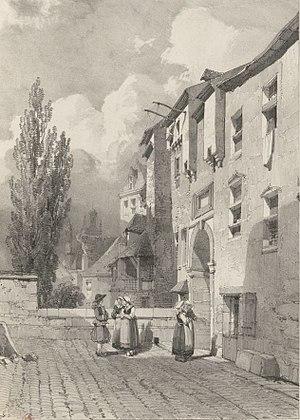
Morlaix
Jean Victor Marie Moreau, né le 14 février 1763 à Morlaix et mort le 2 septembre 1813 à Laun, en Bohême, est un général français de la Révolution, également feld-maréchal de Russie et maréchal de France à titre posthume.